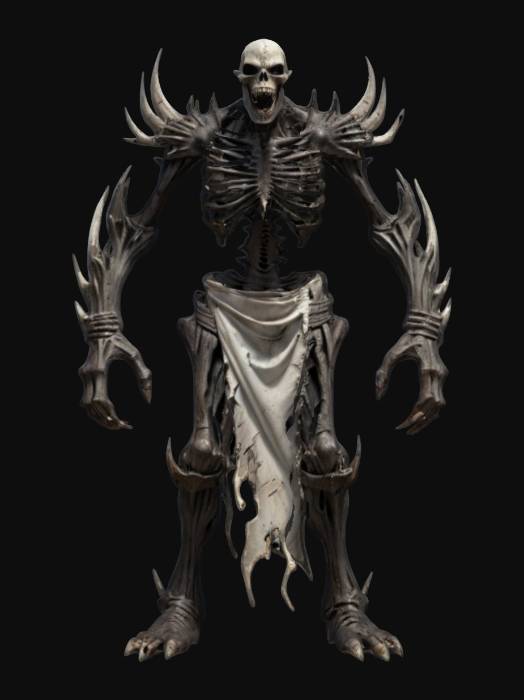
미적 점수 (1~10점): 6